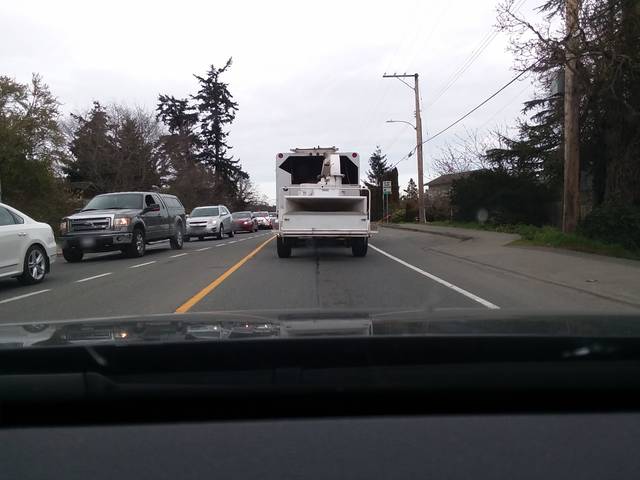
Region: Canada
Coordinates: 48.475, -123.412